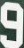
Number: 9